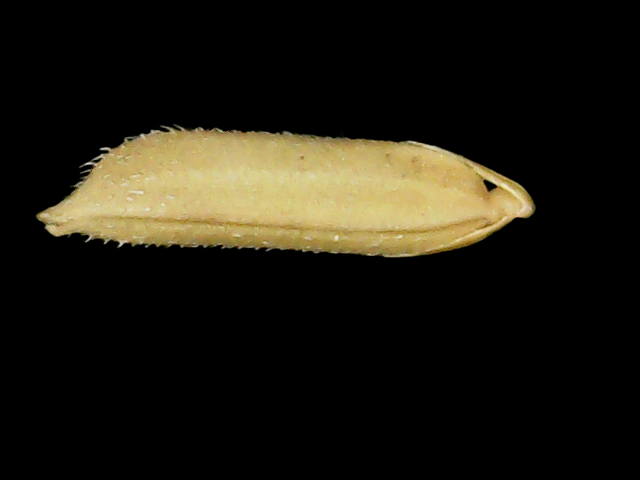
Rice variety: Binadhan19